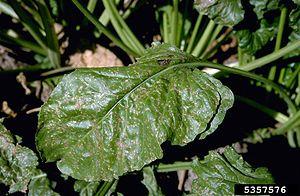
Cercospora est un genre de champignons ascomycètes. Diverses espèces de ce genre sont les agents de maladies des plantes, se manifestant souvent sous forme de taches foliaires. Bien que ce genre soit relativement bien étudié, de nombreuses espèces ne sont pas encore décrites.
Cercospora beticola est une espèce de champignons ascomycètes de la famille des Mycosphaerellaceae. Cette espèce est l'agent pathogène responsable de la cercosporiose de la betterave, dont le premier signalement en France date remonte à 1887 en Champagne.